ScotRail (British Rail)

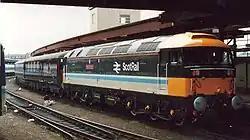
Class 47 in ScotRail livery at York station in 1988

ScotRail was the trading name providing a distinctive brand for the British Rail network in Scotland, first adopted on 22 September 1983, under manager Chris Green, British Railways Scottish Region. ScotRail was the final brand of British Rail passenger services to operate prior to the privatisation of British Rail, with the ScotRail franchise being signed over to National Express on 31 March 1997.